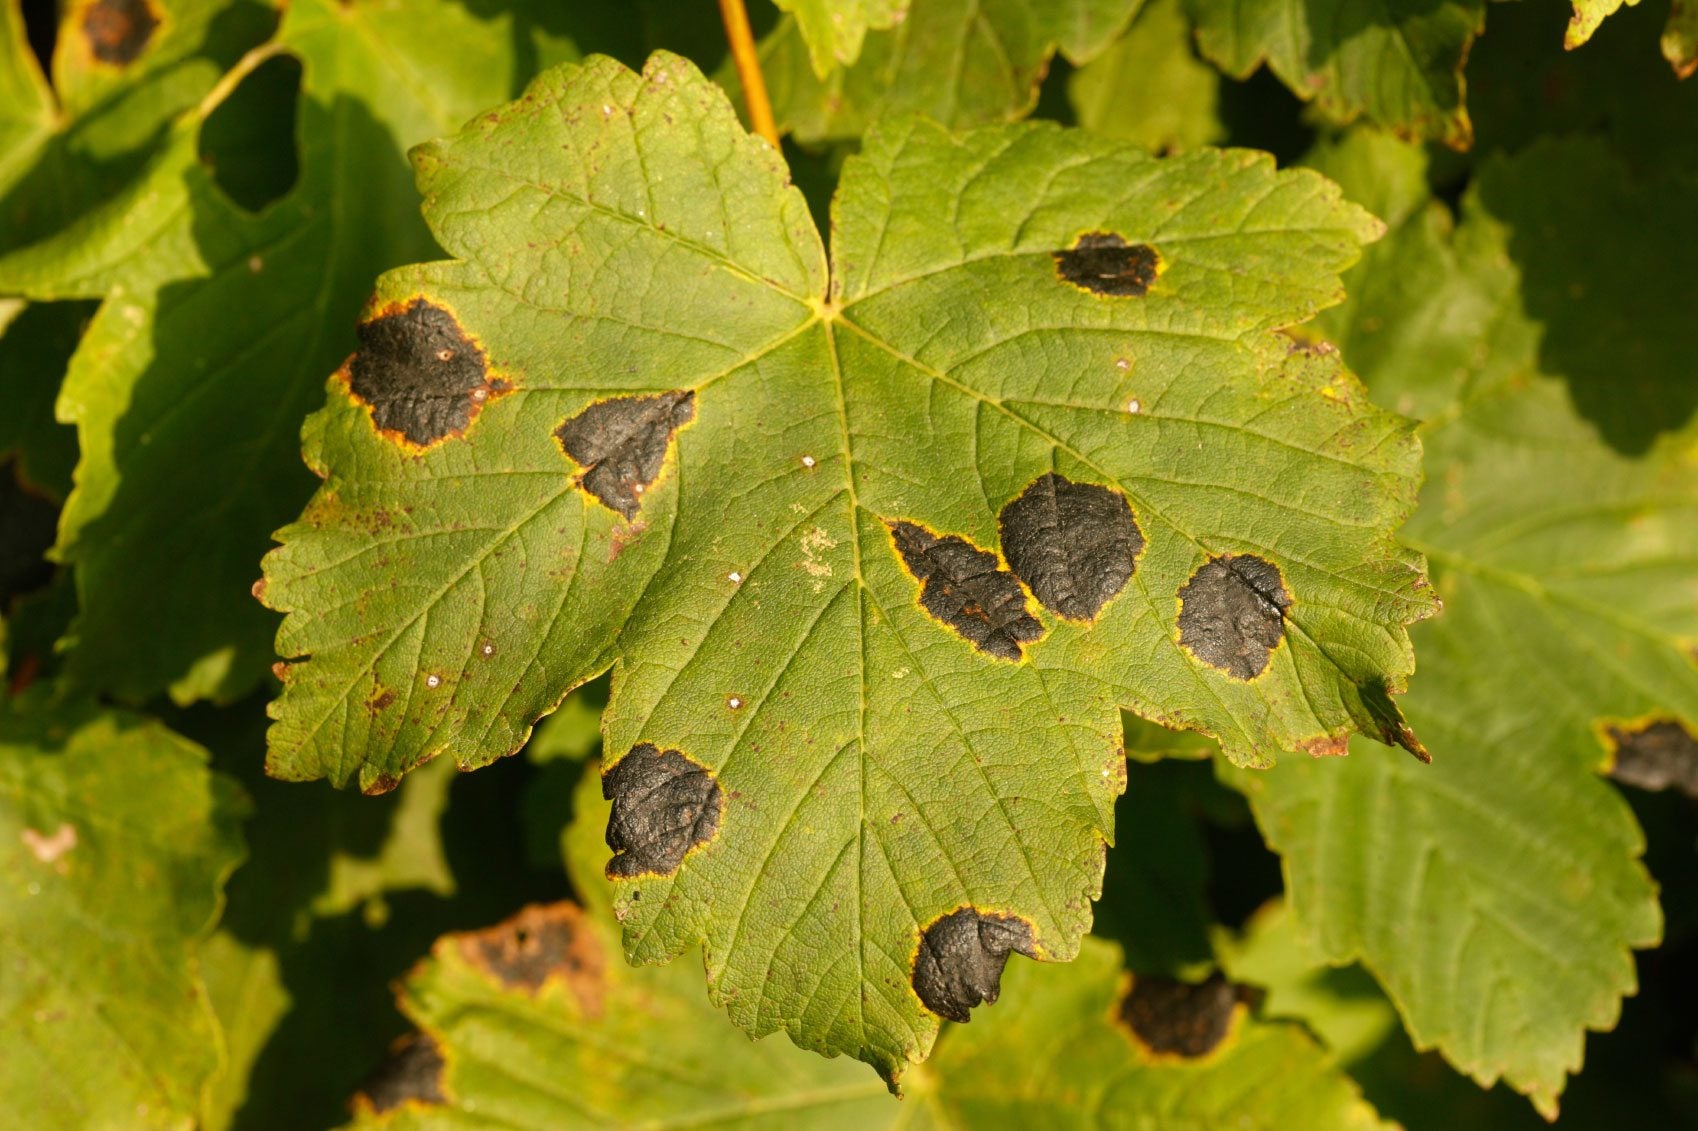
Plant: Maple
Disease: maple tar spot